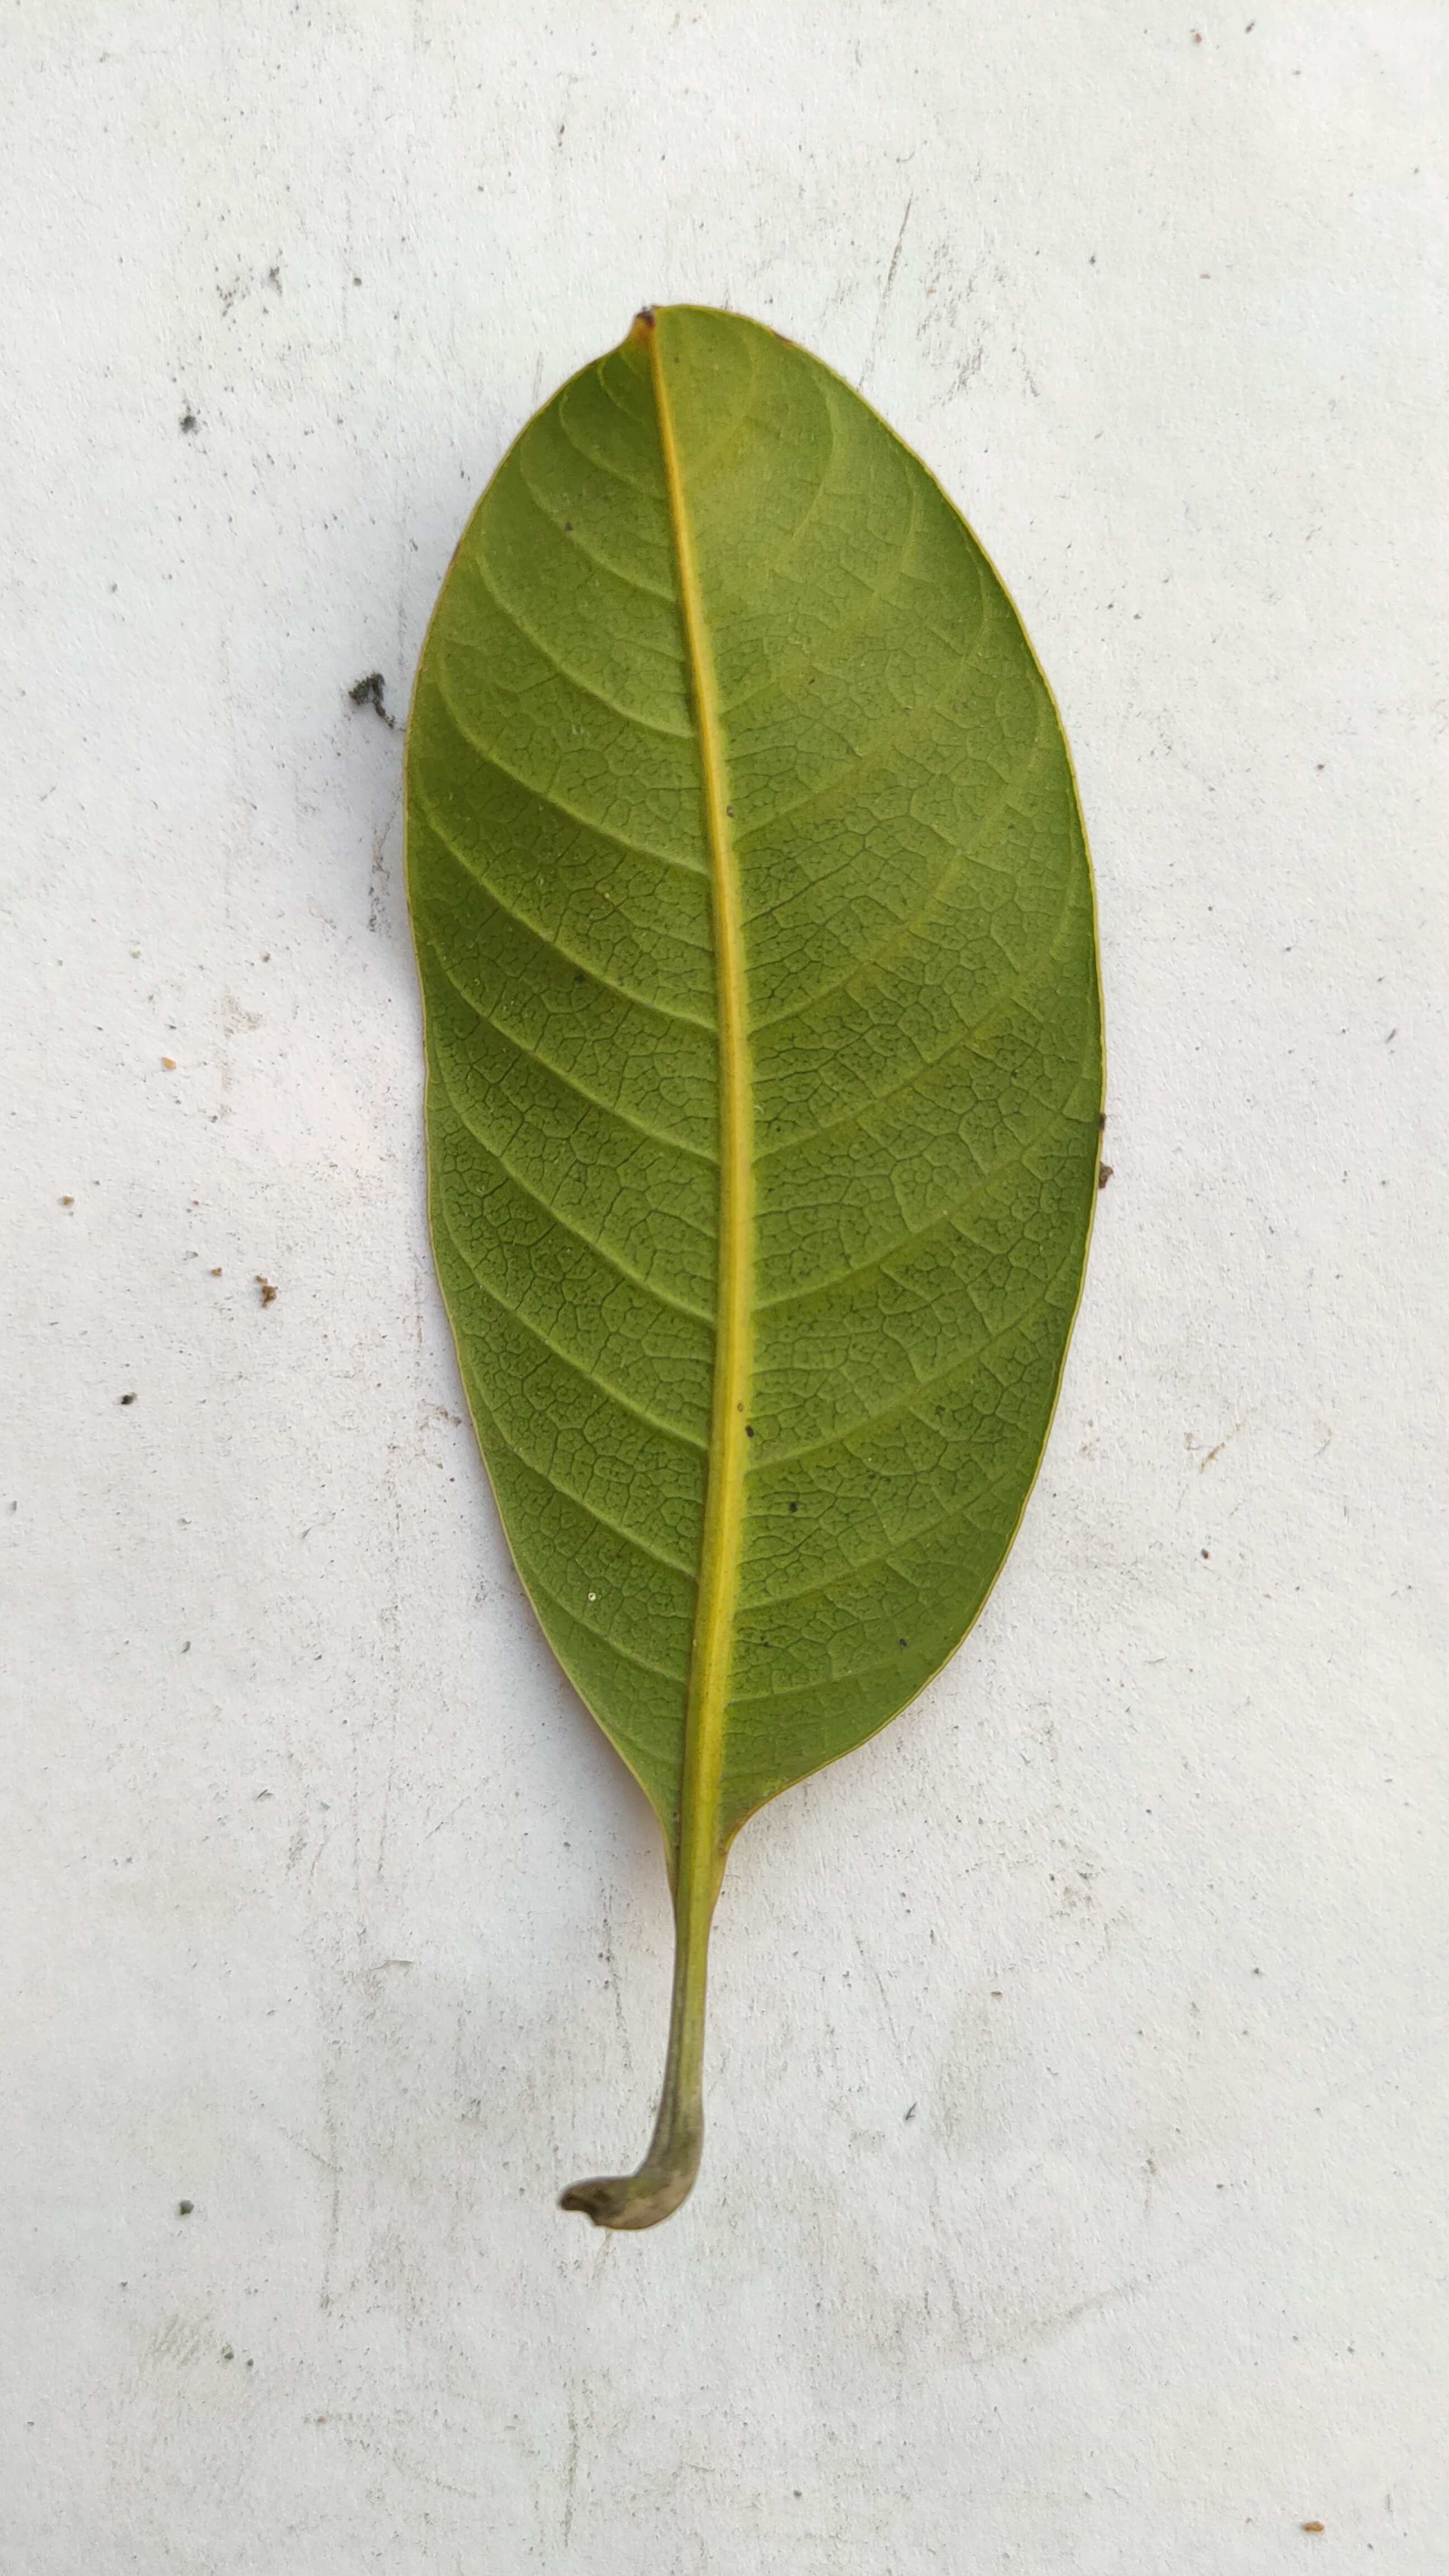
Leaf variety: Mango